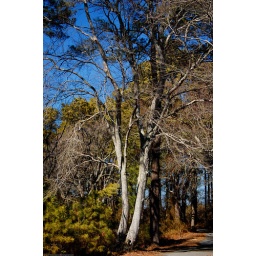
A ghost tree on the wilderness trail.I liked the contrast of the ghostly white tree against the background colors.